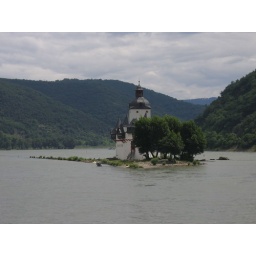
A neat castle built on a sand bar in the center of the Rhine River